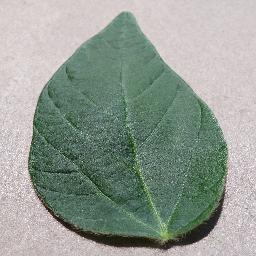
Label: Soybean___healthy